History of railroads in Michigan

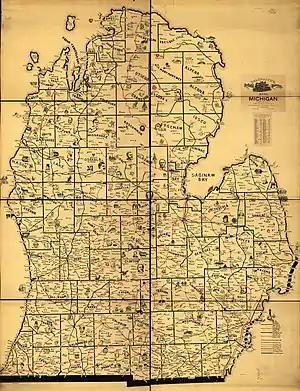
By the beginning of the 20th century Michigan's railroad network covered much of the central and southern Lower Peninsula.

The decades after the Civil War witnessed a massive expansion of Michigan's railroad network: in 1865 the state possessed roughly of track; by 1890 it had . These new lines were built by private companies and financed by a mixture of borrowed money, stock sales and, for a time, aid from local governments. During what one historian called "southern Michigan's railroad mania" many lines were built without a true appreciation of potential profitability, resulting in a financial landscape littered with bankruptcies and companies in receivership.